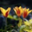
Label: tulip